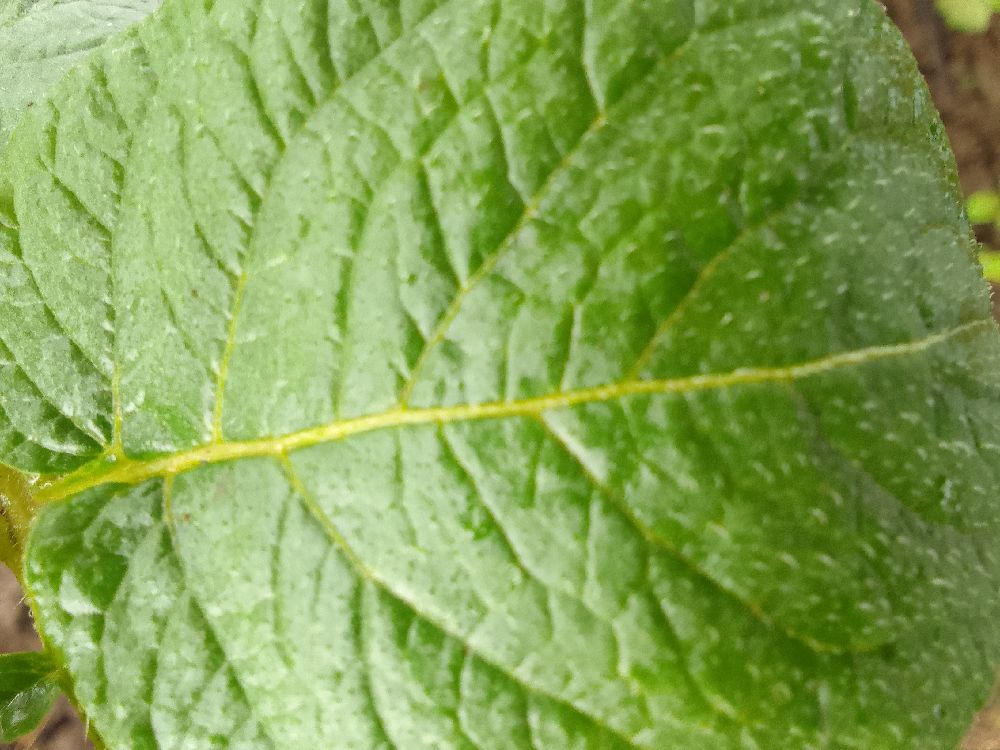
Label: Healthy